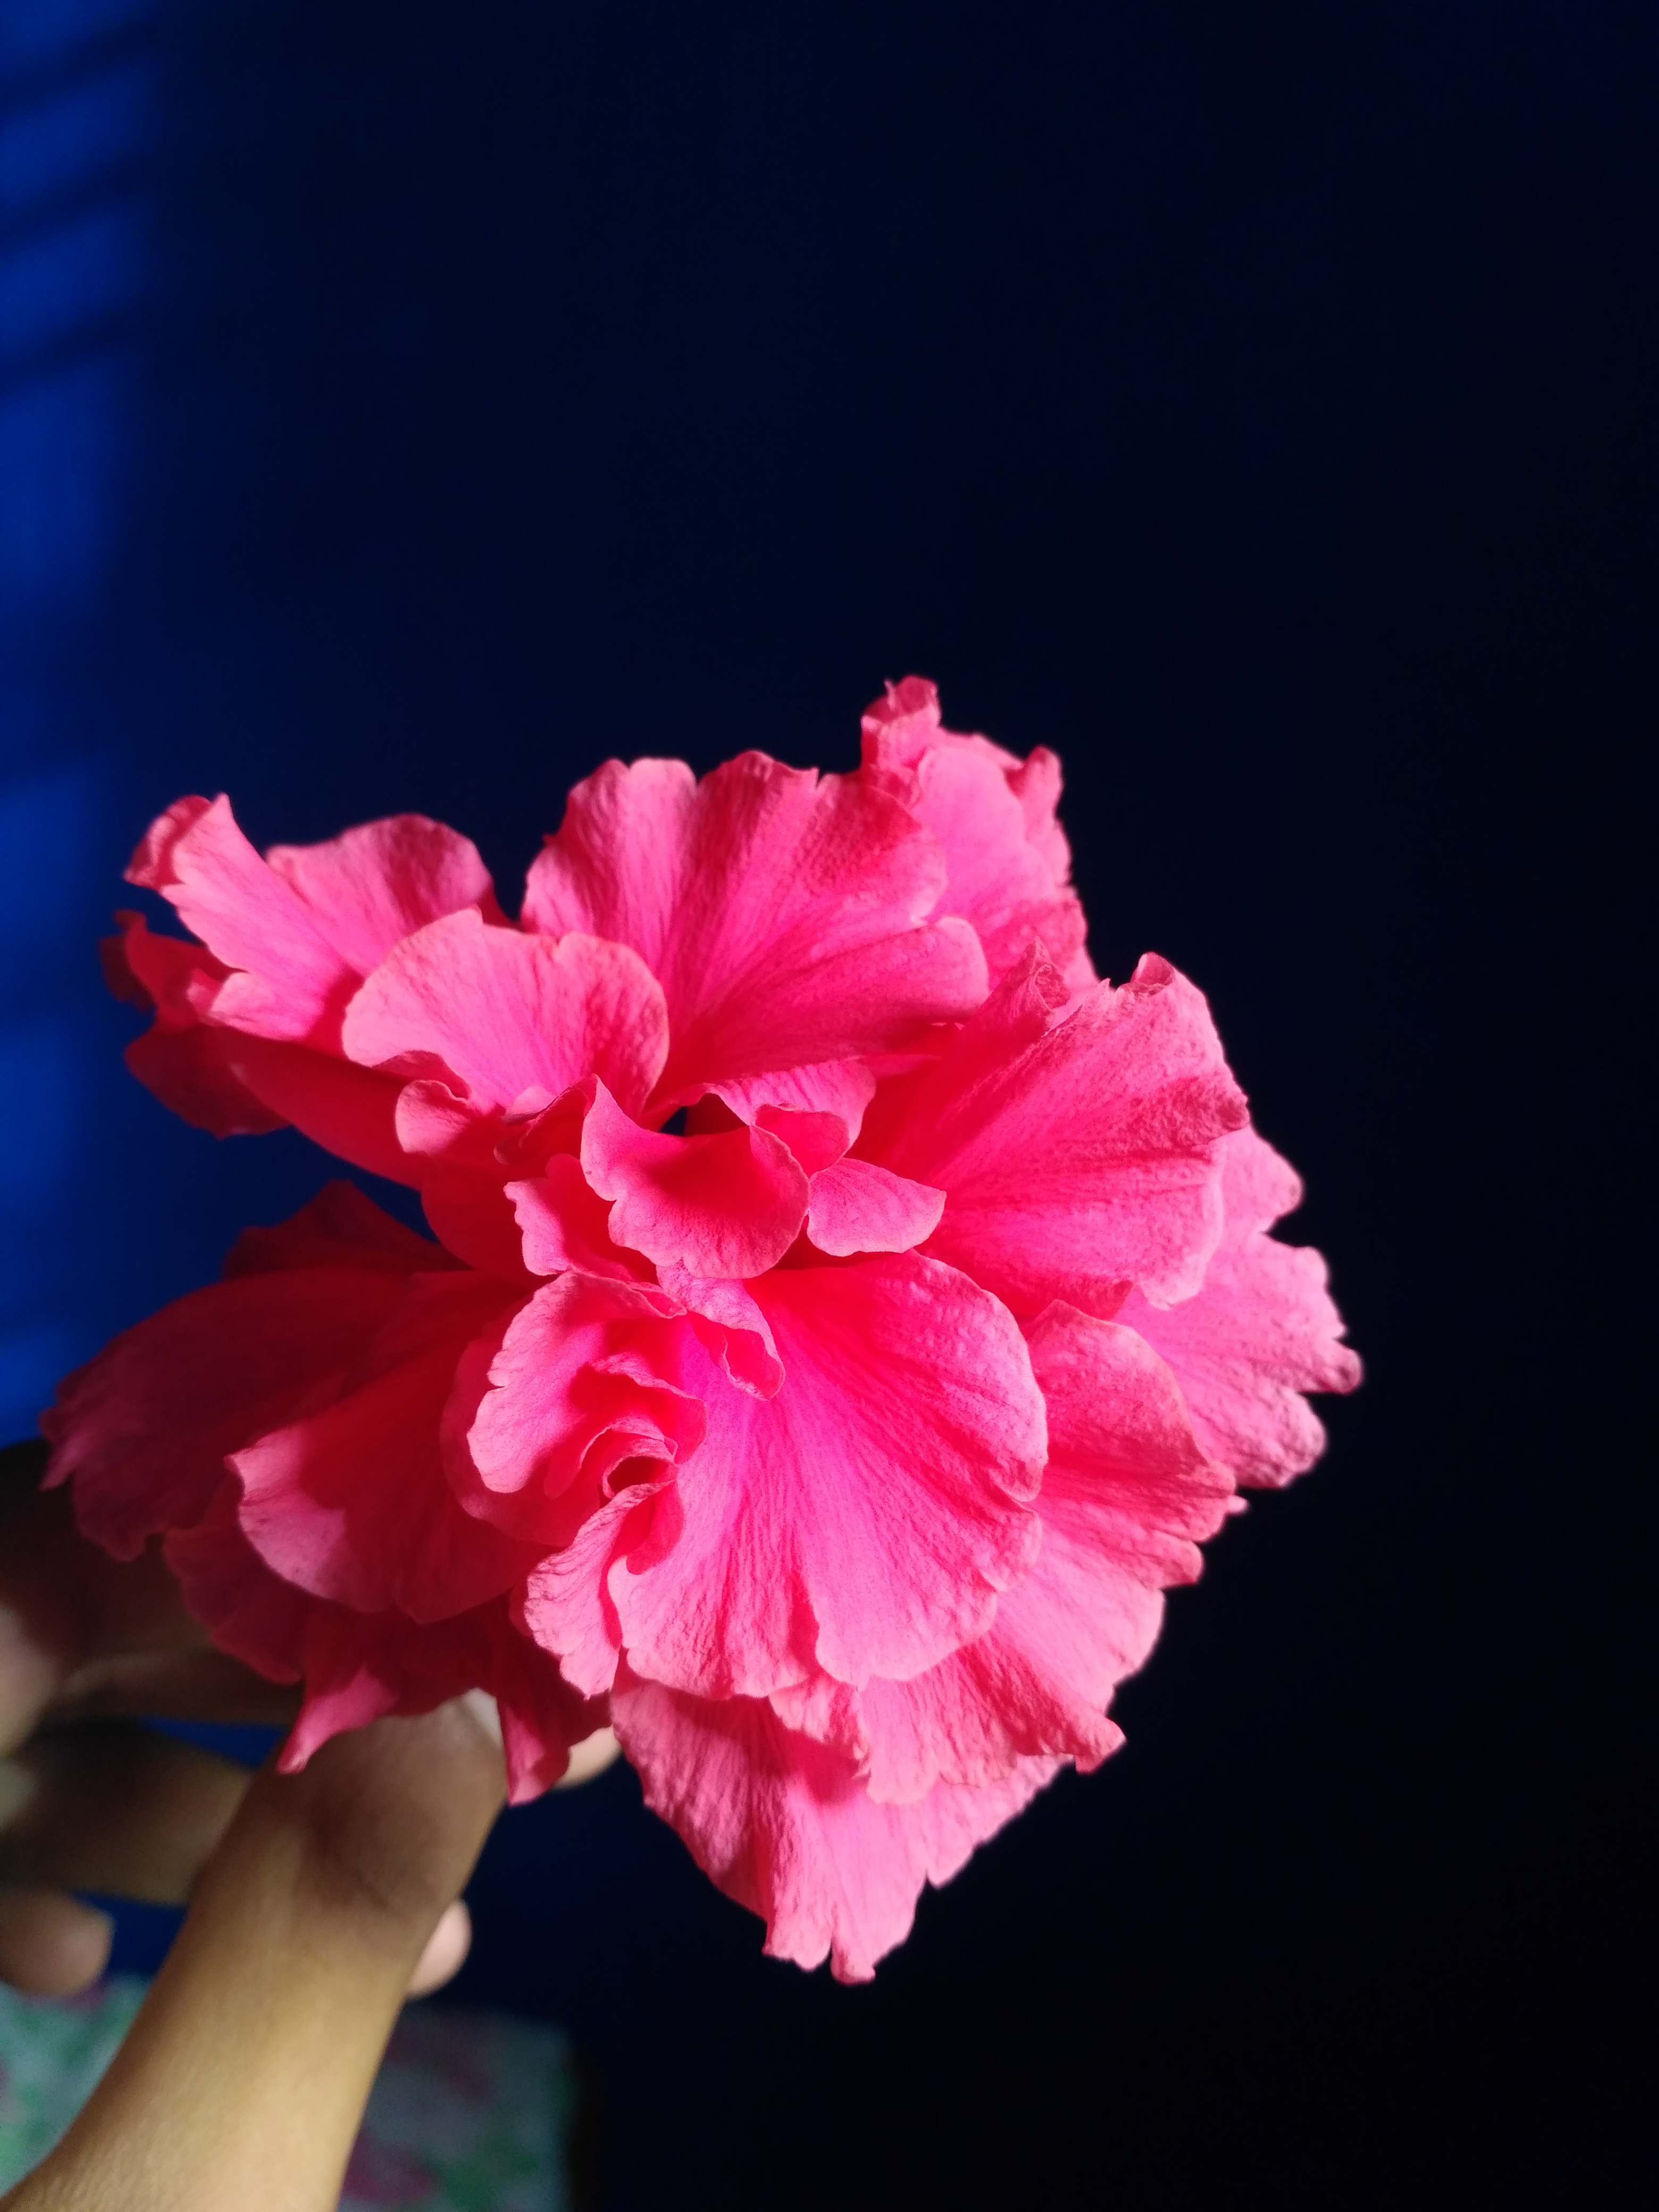
flower, pink, beautiful, petal, carnation, plant, sky, flowering plant, peony, pink family, dianthus, cut flowers, magenta, malvales